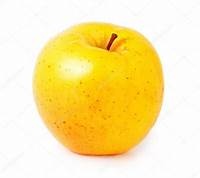
Label: apple